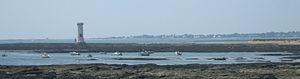
Tour des anglais située à l'entrée de la rivière de Penerf
La tour des Anglais se situe à la pointe du Lenn sur la presqu'île de Pénerf rattachée à la commune française de Damgan dans le Morbihan au sud de la Bretagne.